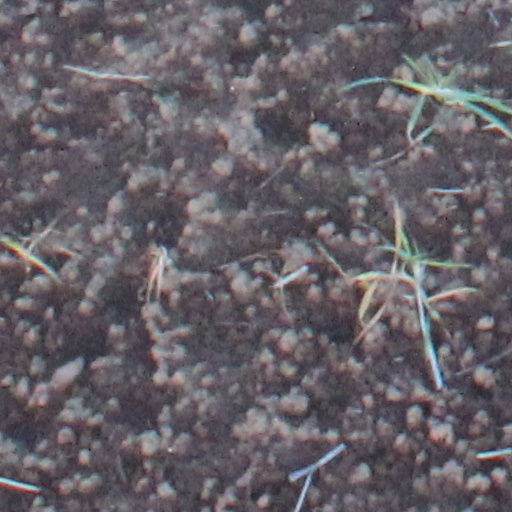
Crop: wheat